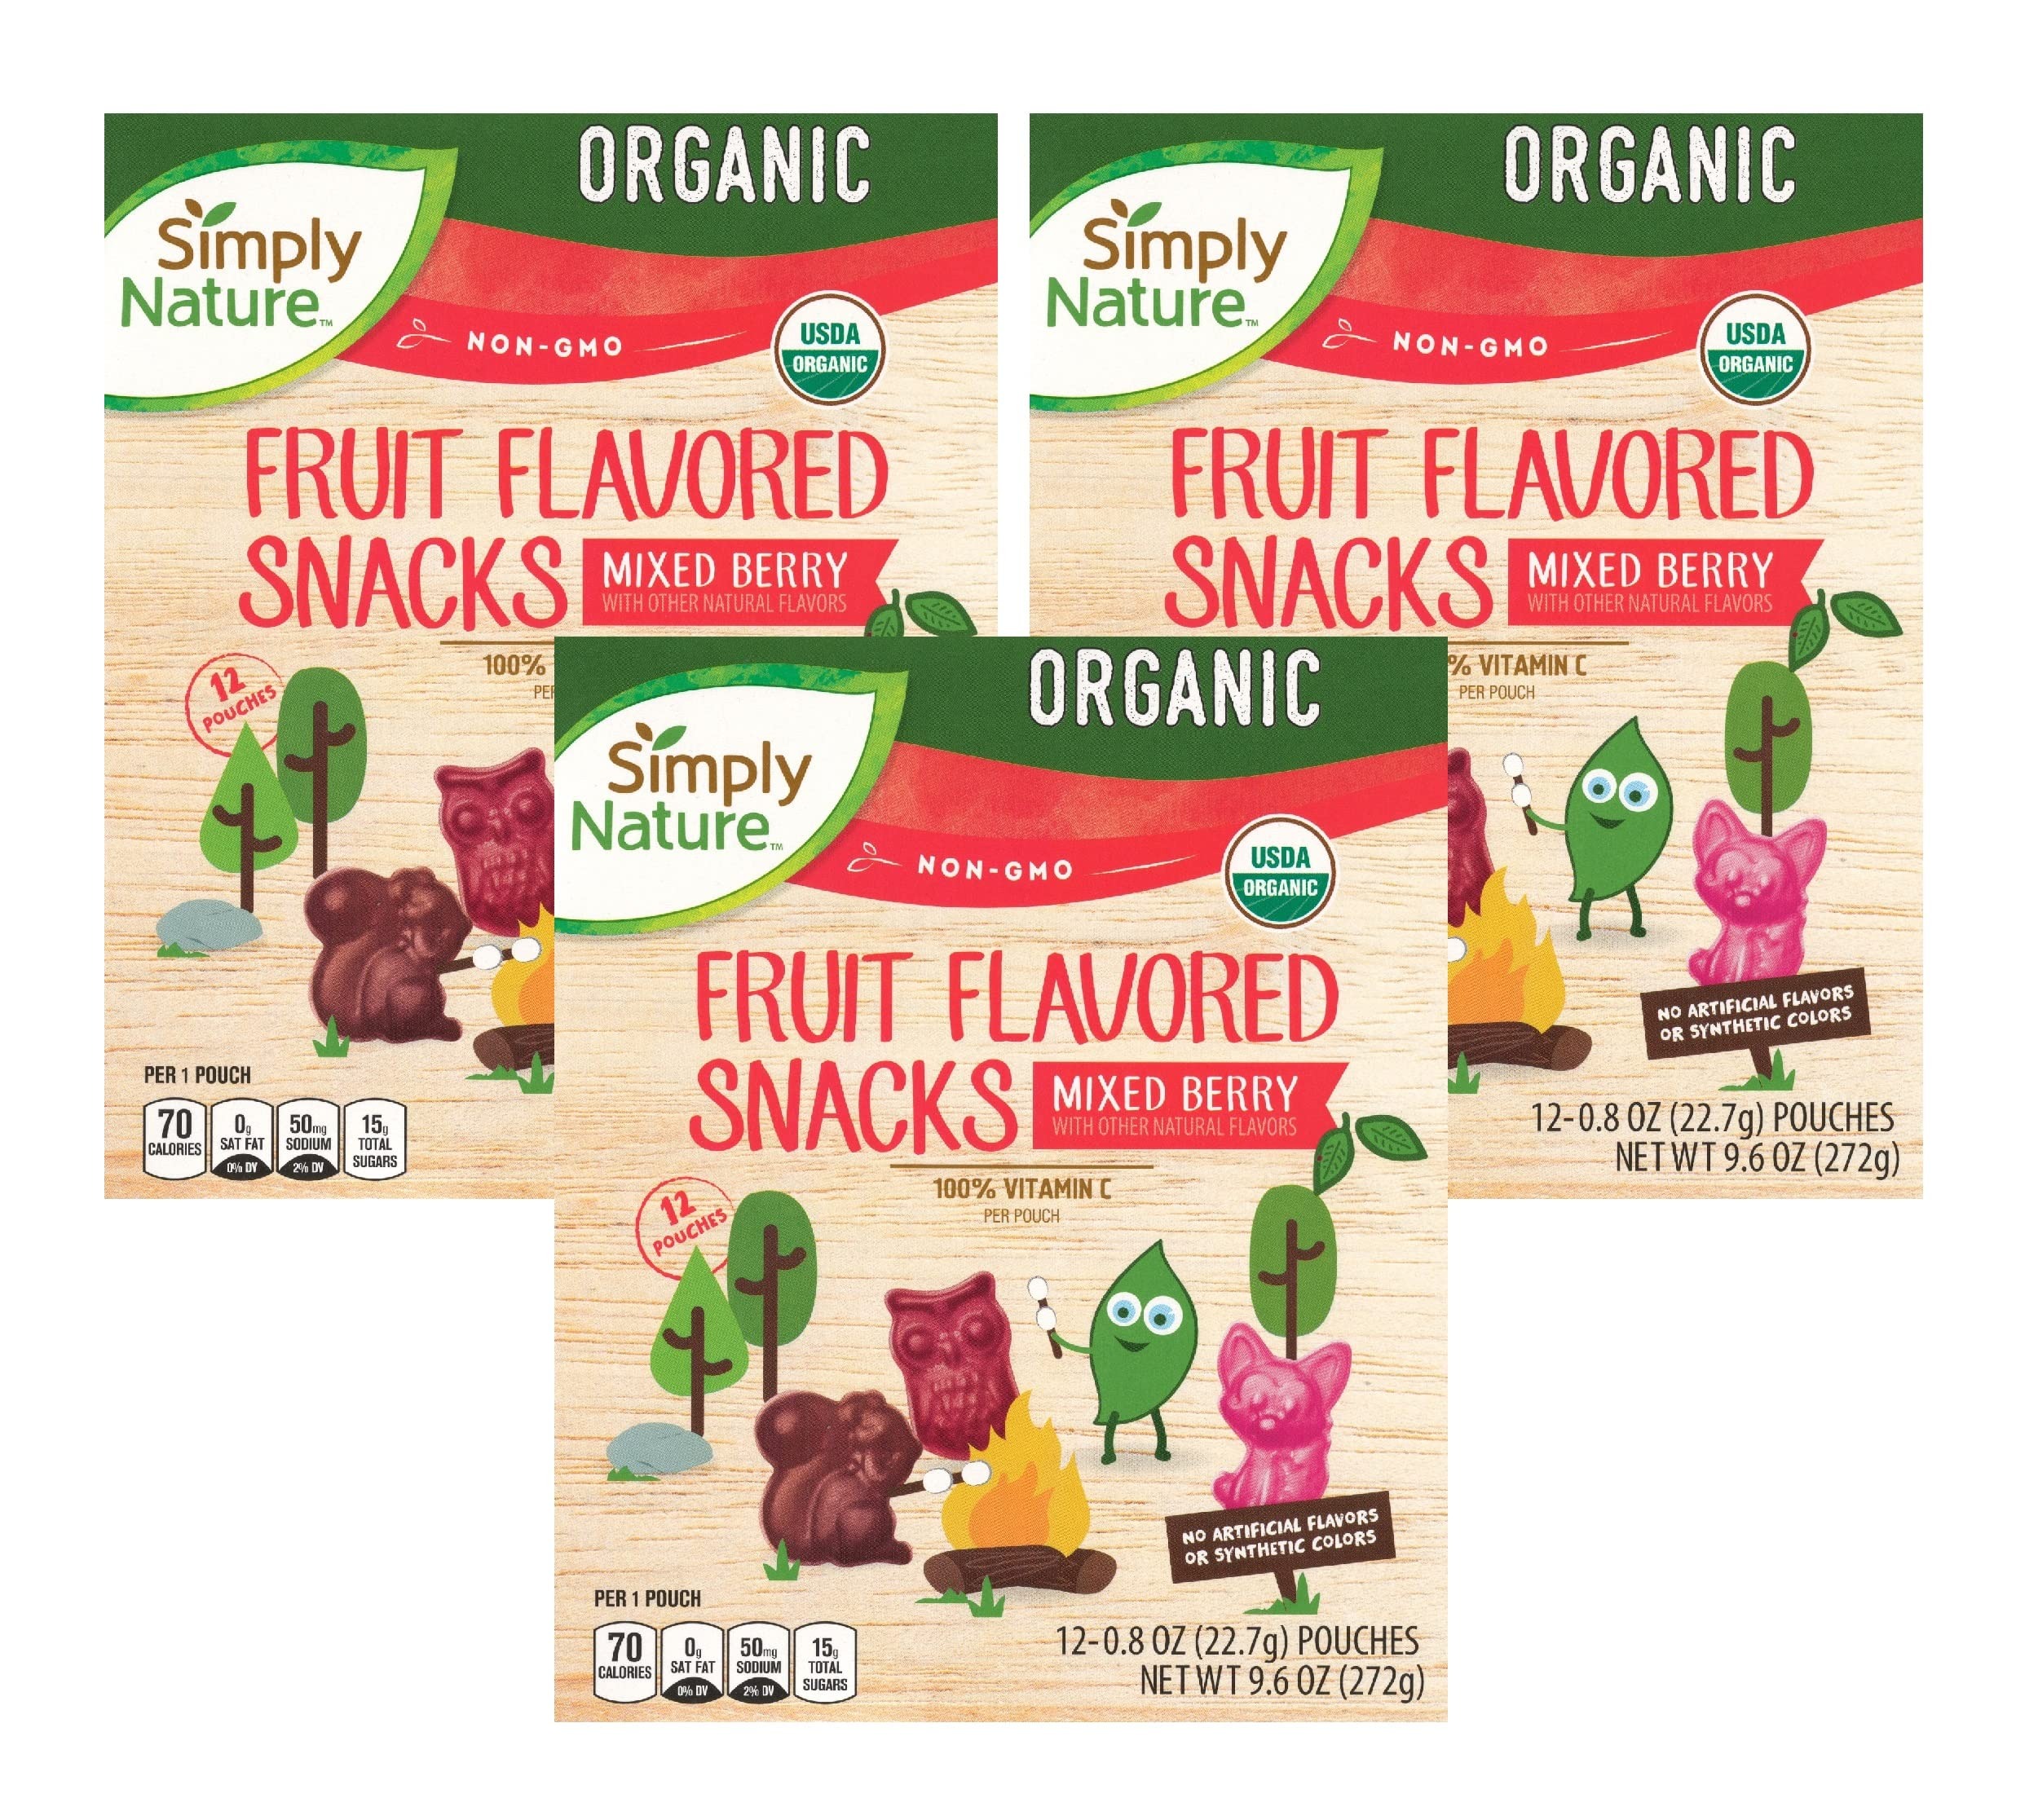
Item Name: Simply Nature Organic Mixed Berry Fruit Snacks, 9.6 oz (Pack of 3)
Bullet Point 1: Simply Nature Organic Mixed Berry Fruit Snacks, 9.6 oz (Pack of 3)
Bullet Point 2: 100 percent Vitamin C per serving
Bullet Point 3: USDA Organic; Non-GMO
Bullet Point 4: Naturally fat free; Made with real fruit juice
Bullet Point 5: No artificial flavors or synthetic colors
Bullet Point 6: Allergen information: wheat
Bullet Point 7: Unit count type: Ounce
Bullet Point 8: Ingredients: Organic Rice Syrup, Organic Cane Sugar, Pectin, Citric Acid, Ascorbic Acid (Vitamin C), Natural Flavors, Organic Juices of Carrot, Apple, Blackcurrant for Color, Organic Sunflower Oil, Organic Carnauba Wax, Wheat Starch
Product Description: Simply Nature products are free from over 125 artificial ingredients and preservatives. When it comes to eating well, the choice is simple. Simply Nature.
Value: 28.8
Unit: Ounce

Price: 38.99